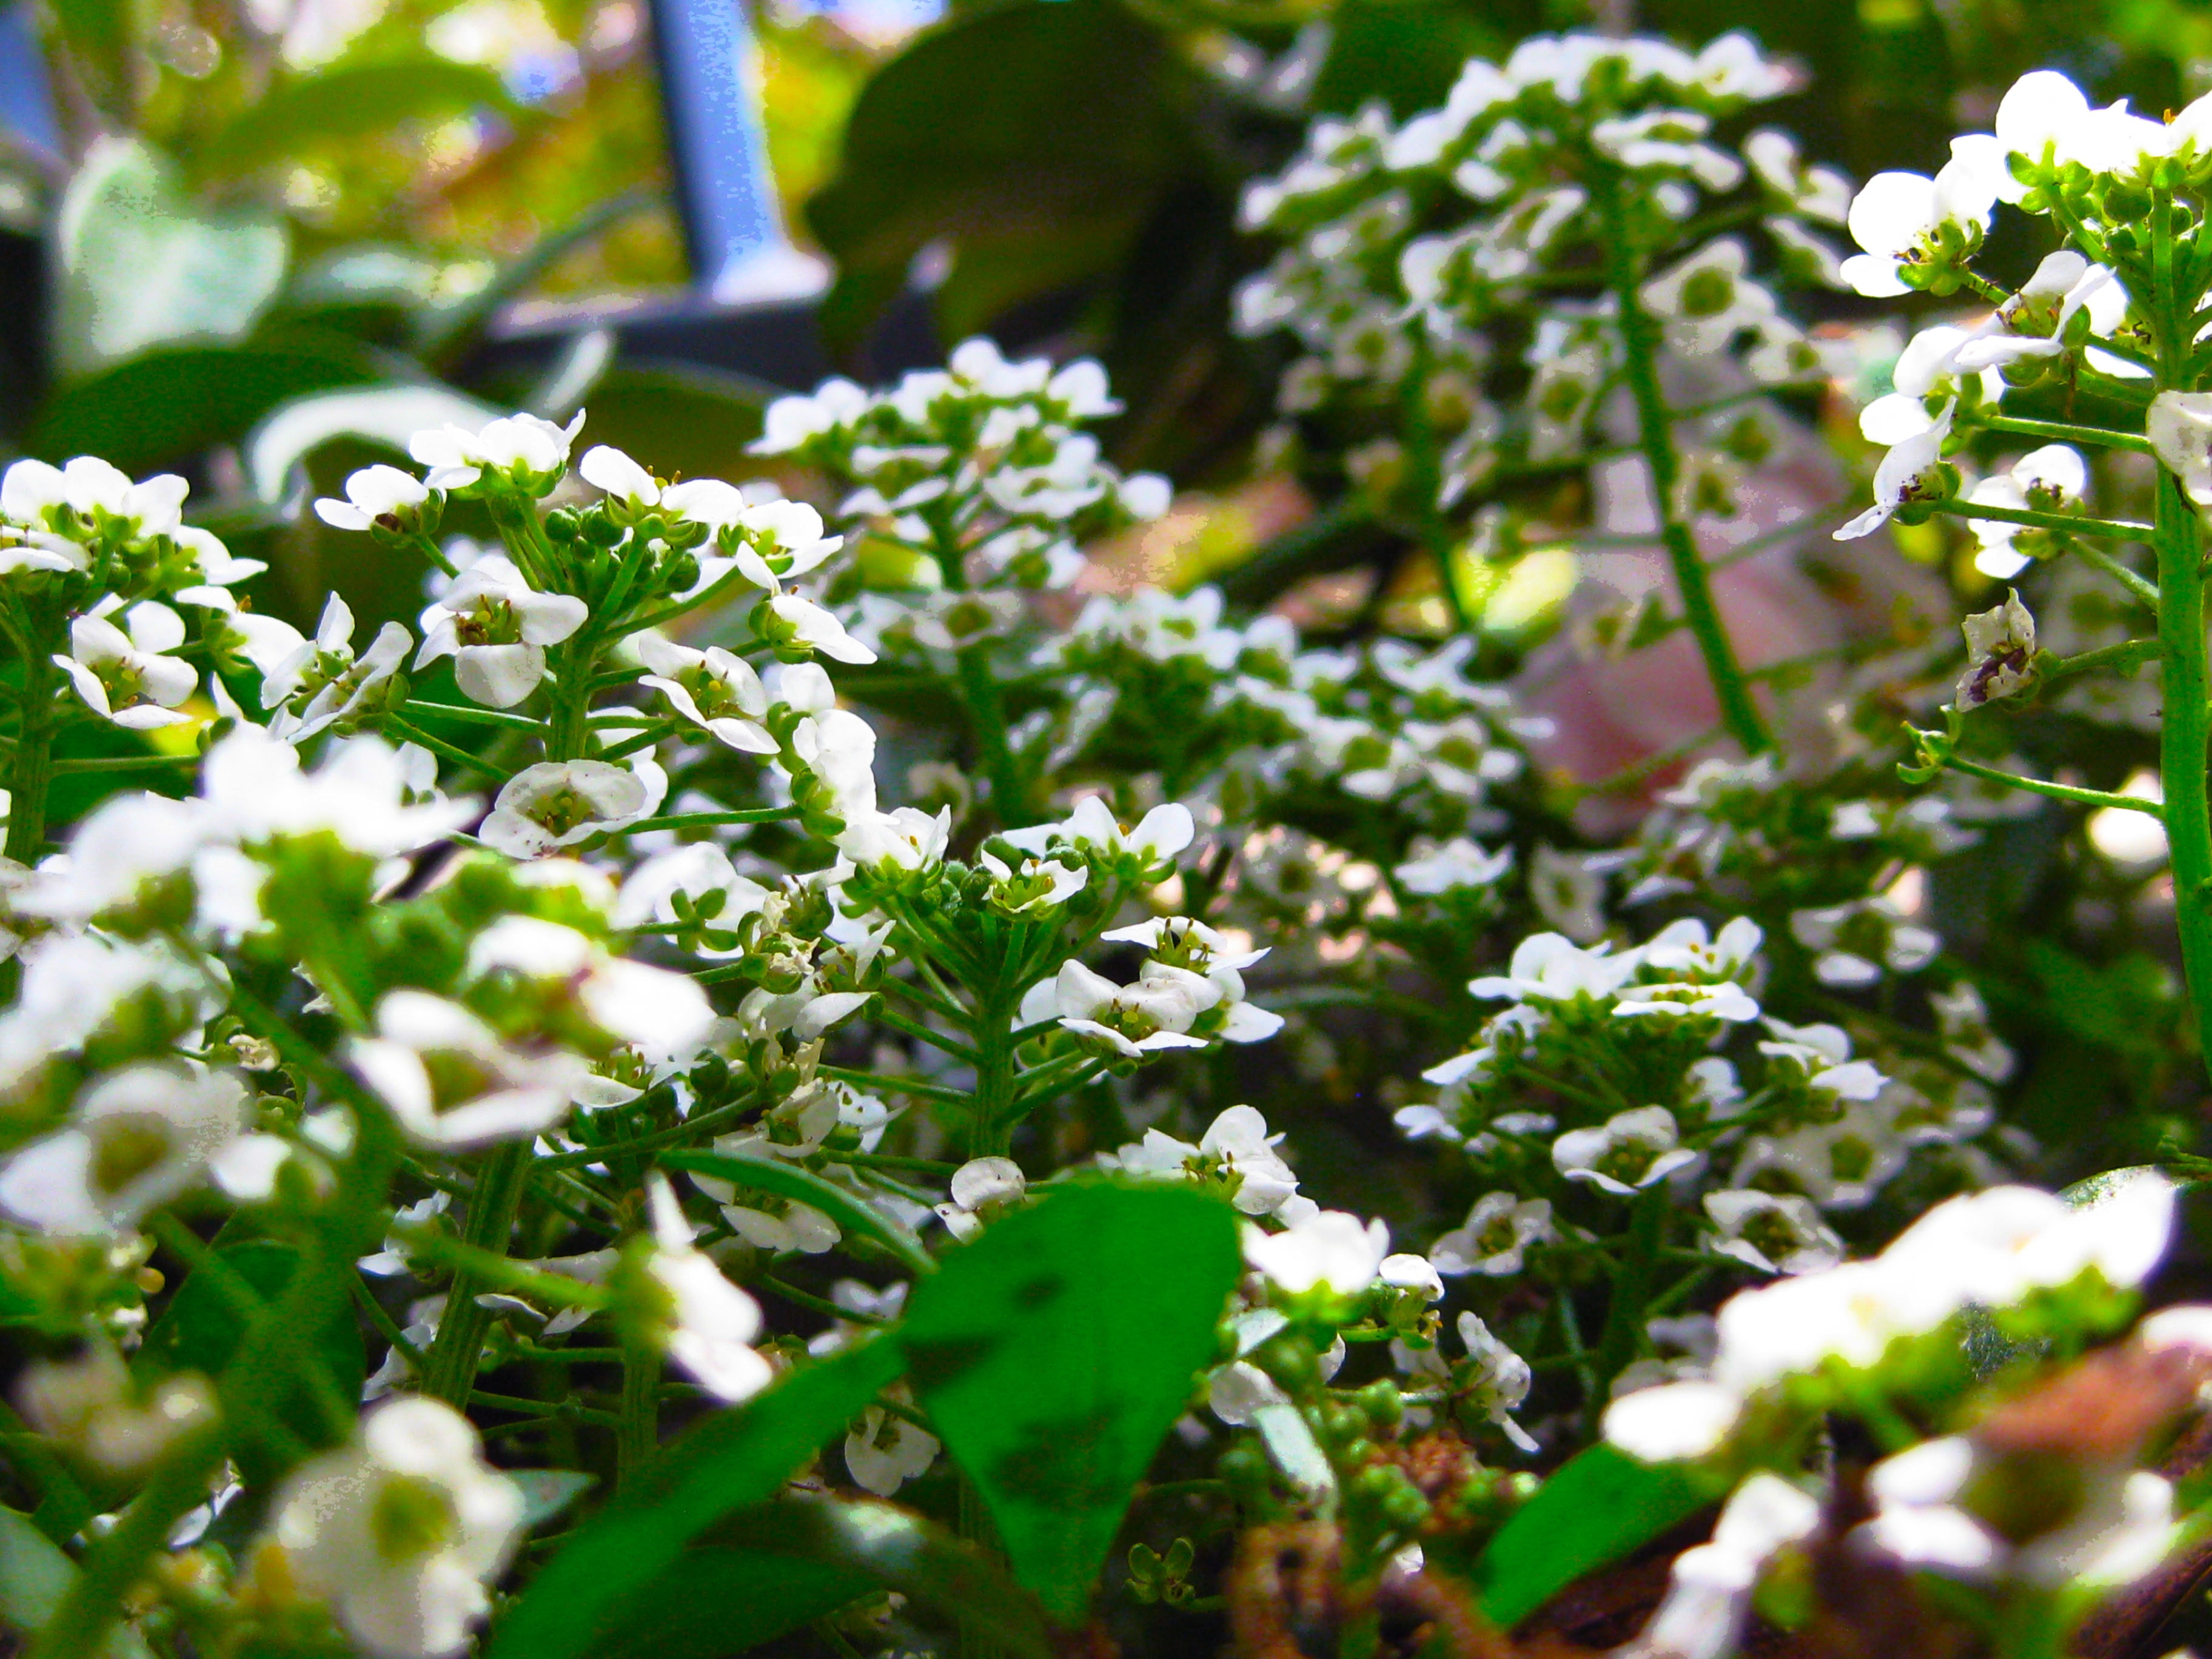
flower, flowering plant, plant, leaf, spring, alyssum, shrub, groundcover, jasmine, herb